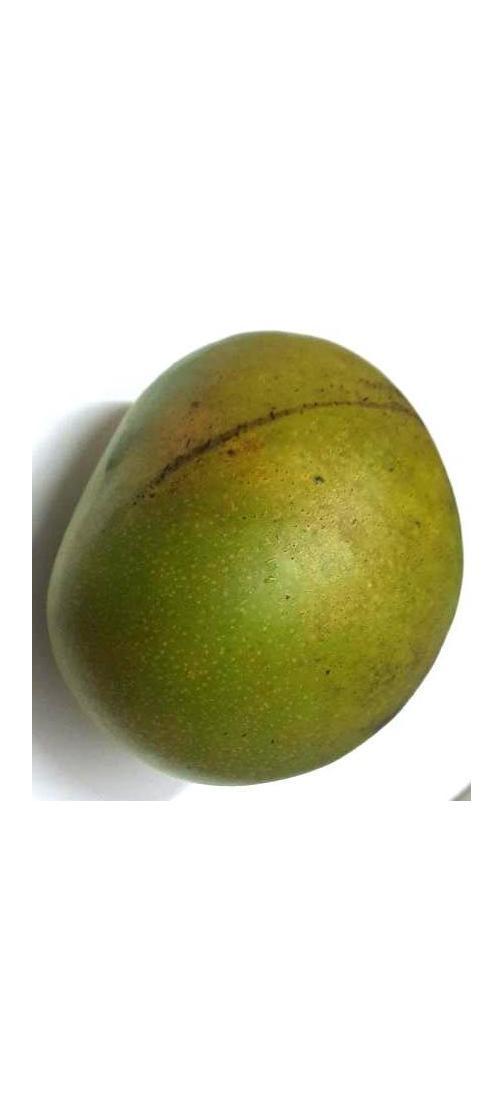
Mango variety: Bari-4